List of the prehistoric life of Vermont

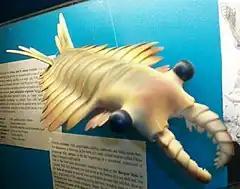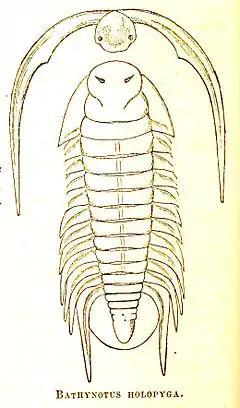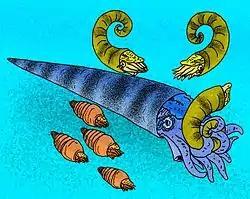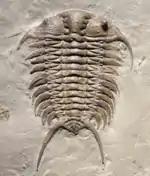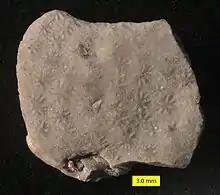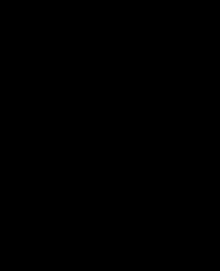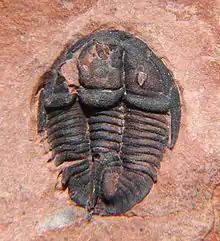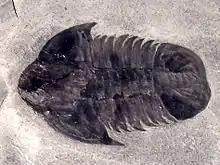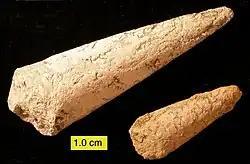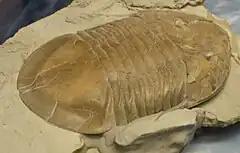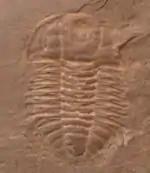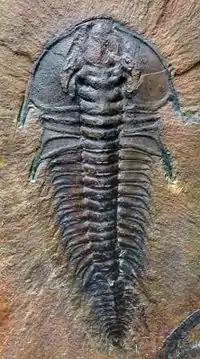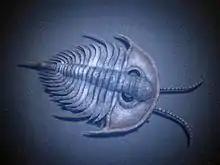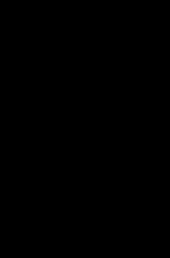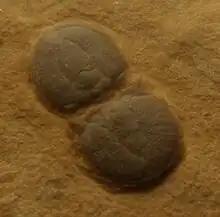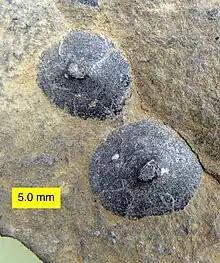
Restorative model of the Cambrian arthropod "Anomalocaris"
Illustration of a fossil of the Cambrian trilobite "Bathynotus"
Restoration of the Middle Ordovician-Silurian nautiloid cephalopod "Cameroceras" feeding on an "Aphetoceras", while a quartet of "Cyclostomiceras" swim by
Fossil of the Middle-Late Ordovician trilobite "Ceraurus"
Fossil of the Ordovician bryozoan "Constellaria"
Life restoration of the Cambrian echinoderm relative "Eocystites"
Fossil of the Cambrian trilobite "Genevievella"
Fossil of the Cambrian trilobite "Hemirhodon"
Fossilized shells of the Cambrian-Permian brachiopod relative "Hyolitha"
Fossil of the Middle-Late Ordovician giant trilobite "Isotelus".
Fossil of the Cambrian trilobite "Kootenia"
Fossil of the Cambrian trilobite "Mesonacis"
Restoration of the Cambrian trilobite "Olenellus"
Illustration of a fossil of the Cambrian crustacean "Protocaris"
Fossil of the Cambrian trilobite "Ptychagnostus"
Fossils of the Cambrian mollusc "Scenella"
Assemblage of fossils of the Ordovician-Triassic blue-green alga "Sphaerocodium"
Fossilized shell of the Cambrian arthropod "Tuzoia"
A living "Delphinapterus leucas", or beluga whale

The Paleobiology Database records no known occurrences of Mesozoic fossils in Vermont.